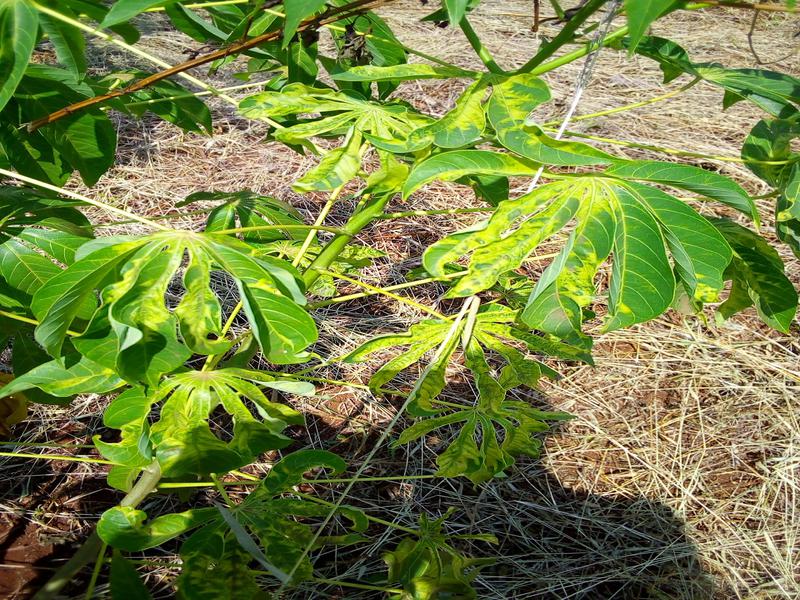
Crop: cassava
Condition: mosaic_disease